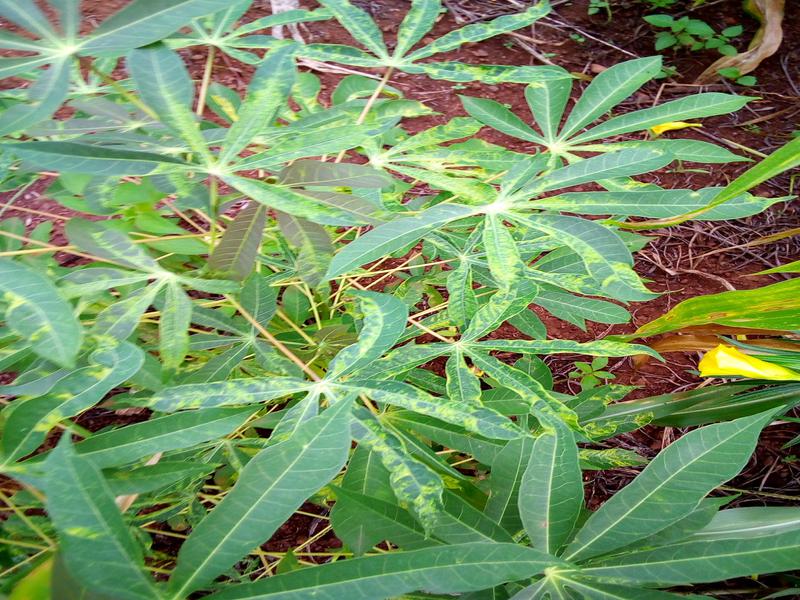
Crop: cassava
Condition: mosaic_disease